Hastings and District Electric Tramways

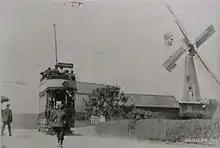
Tram at Baldslow Mill 1909

The tramway opened in two sections which operated independently until 1907. Following the passing of legislation permitting the installation of the tramways, services started in Hastings on 31 July 1905. The depot was located in Silverhill at .